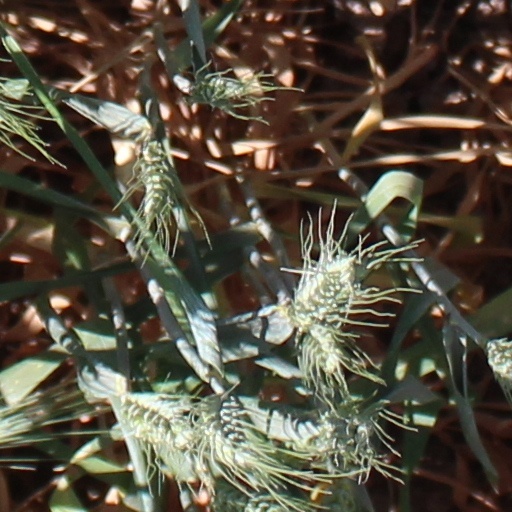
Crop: wheat